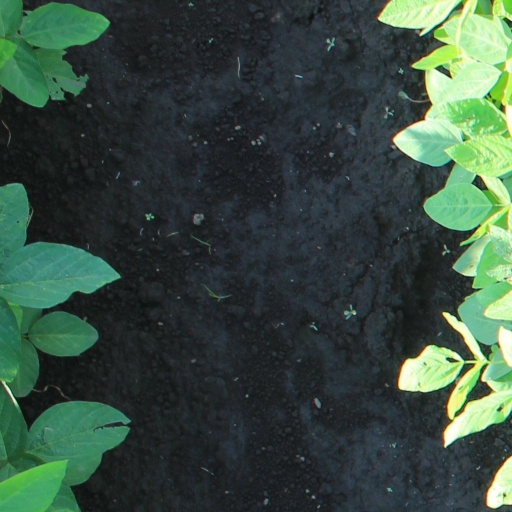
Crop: soybean